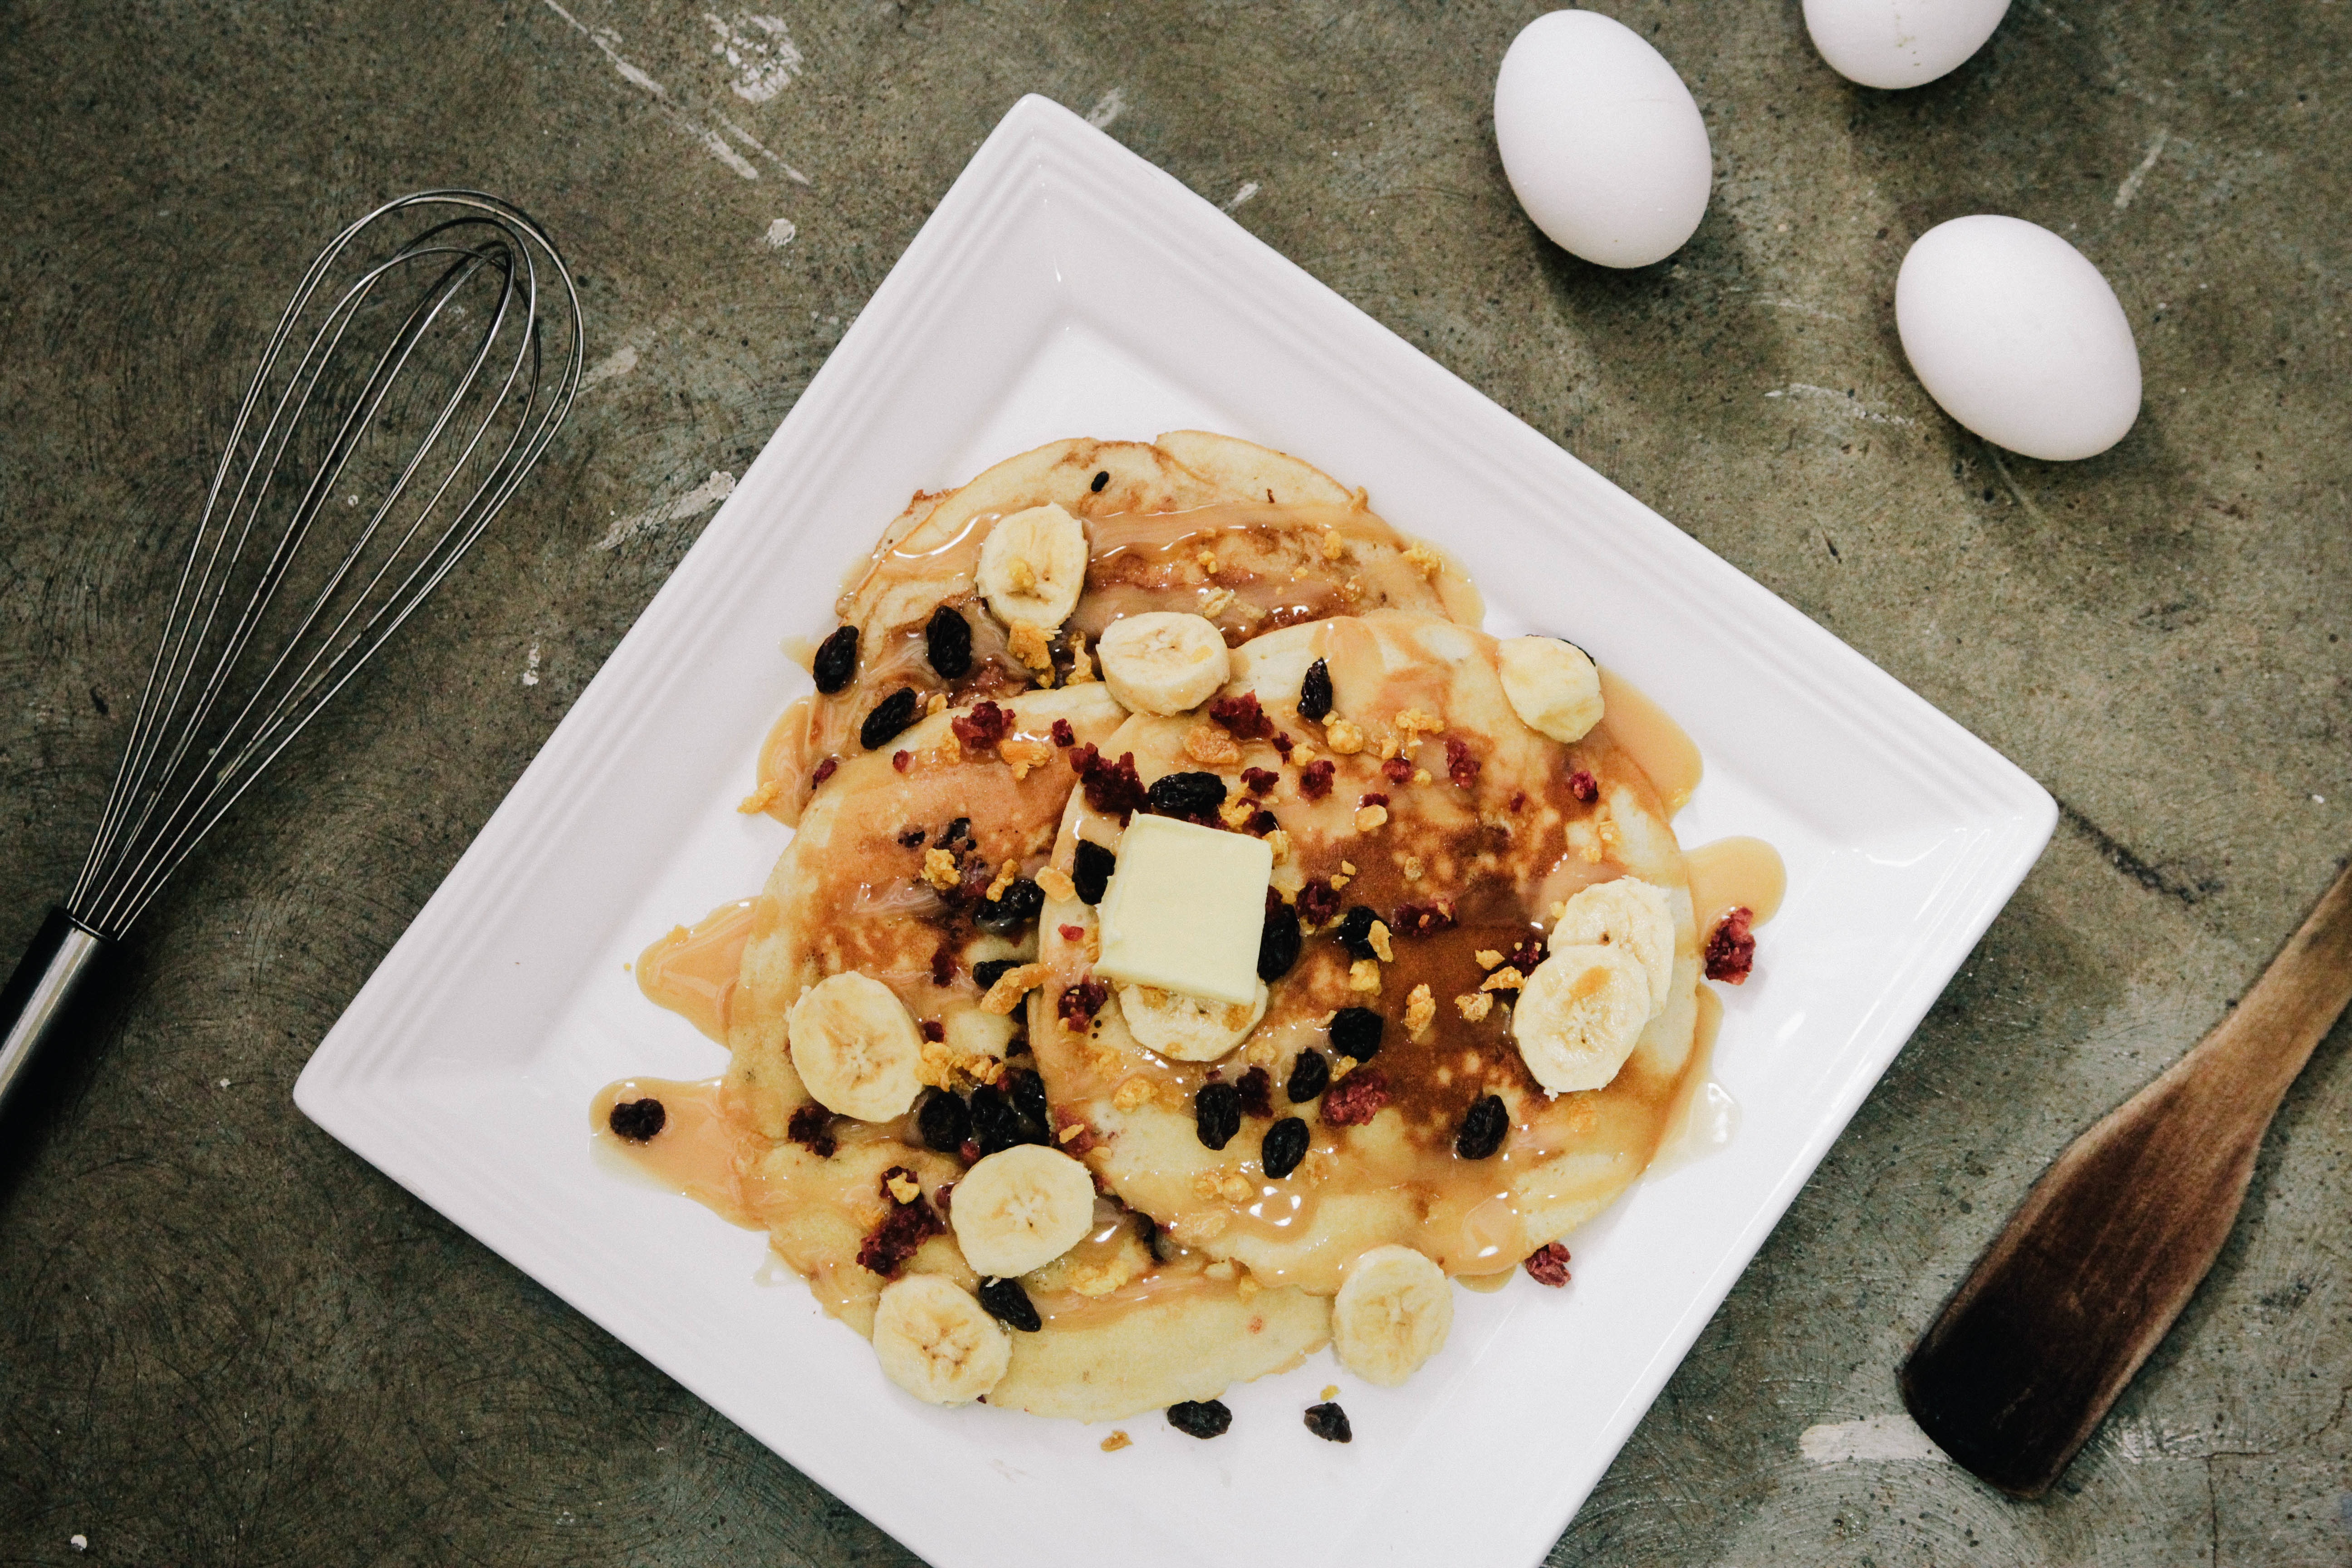
dish, meal, food, culinary, produce, plate, stack, banana, breakfast, gourmet, cuisine, delicious, homemade, syrup, tasty, eggs, crepes, pancakes, snack food